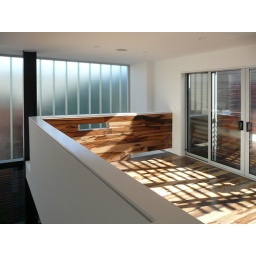
Newly completed IwamotoScott-designed house and courtyard behind Edwardian street-frontage building in North Beach neighborhood, San Francisco.